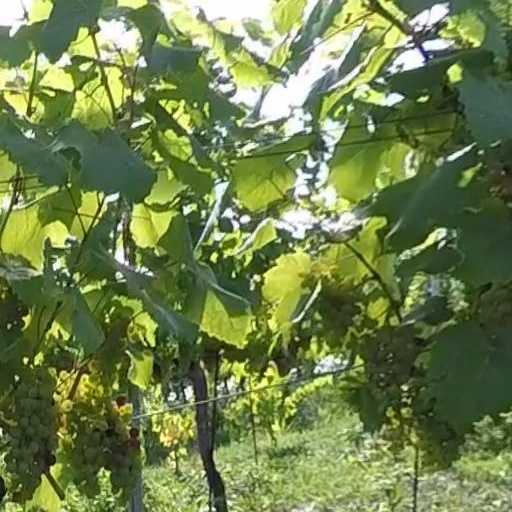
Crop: grape